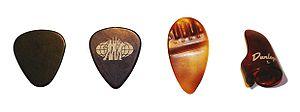
Différents types de médiators
La guitare, en tant qu'instrument polyphonique, fait intervenir de très nombreuses techniques de jeu adaptées aux différents types de guitare et aux différents styles de musique interprétés. Les virtuoses de la guitare ont souvent été des inventeurs de nouvelles approches guitaristiques, tant musicales que techniques.
Un plectre est un dispositif permettant de pincer ou gratter les cordes d'un instrument.
L'expression anglophone lap steel guitar désigne soit une forme de guitare électrique, dérivée de ses deux cousines acoustiques, la steel guitar ou Dobro, guitare acoustique à caisse faite tout, ou pour partie, en acier, et équipée de résonateurs, et la guitare hawaïenne, soit, plus simplement, une façon particulière de jouer de la steel guitar ou de la guitare électrique traditionnelle, posée à plat sur les genoux plutôt que jouée parallèle au corps, comme une guitare traditionnelle.